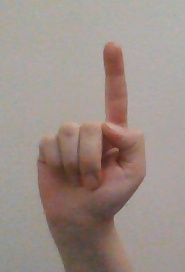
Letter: bb